Bicycle-friendly

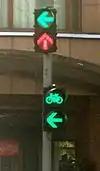
Signals for cyclists in China

Cycling infrastructure includes bikeways, maps, signs, signals, protected intersections and bicycle parking.